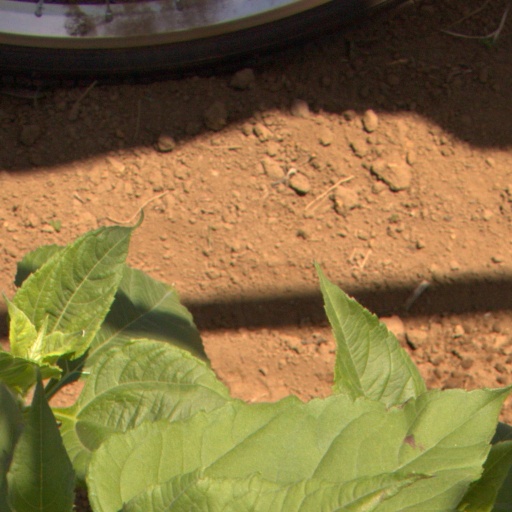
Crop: Jerusalem artichoke